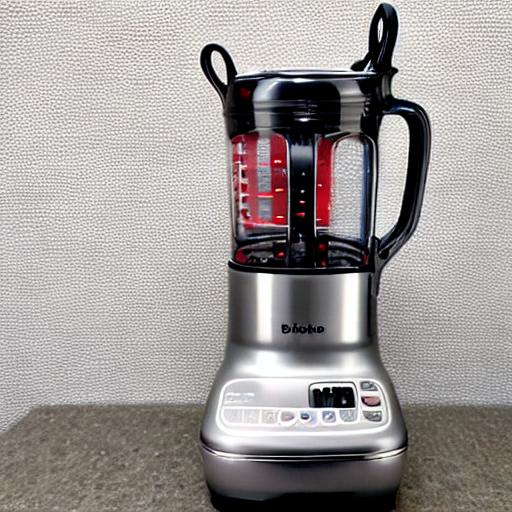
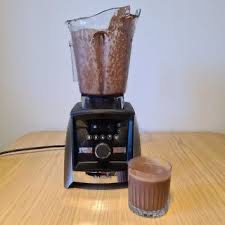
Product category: items_blender
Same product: no